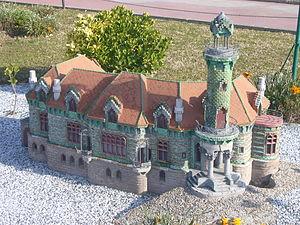
El Capricho est le nom populaire de la Villa Quijano, un bâtiment moderniste situé à Comillas. Il s'agit d'un projet d'Antoni Gaudí construit entre 1883 et 1885 sous la direction de Cristóbal Cascante, assistant de l'architecte, à la demande de Máximo Díaz de Quijano. C'est l'une des rares œuvres de Gaudi hors de Catalogne.
Catalunya en Miniatura est un parc de miniatures ouvert en 1983 à Torrelles de Llobregat, à 17 km de Barcelone. D'une superficie de 60 000 mètres carrés dont 35 000 mètres carrés dédiés aux maquettes, il s'agit d'un des plus grands parcs miniatures. Il présente des modèles réduits de 147 ouvrages de l'architecture calatane et majorcaine, dont les œuvres d'Antoni Gaudí.